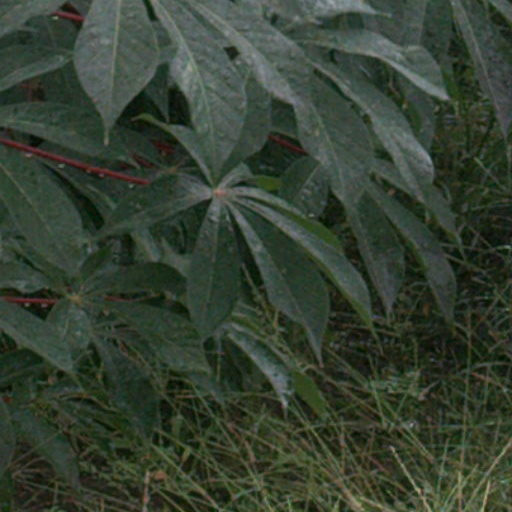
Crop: cassava